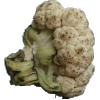
Label: cauliflower